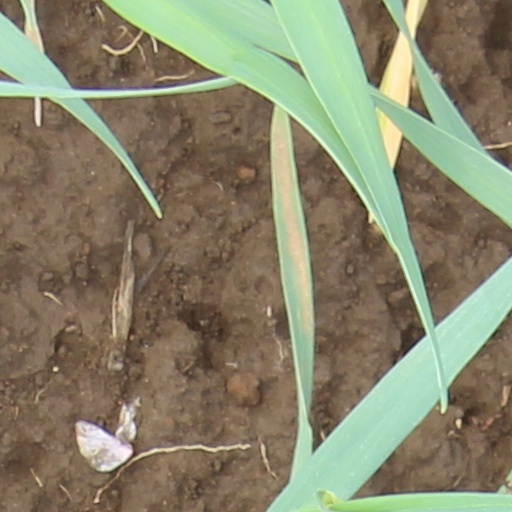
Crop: wheat